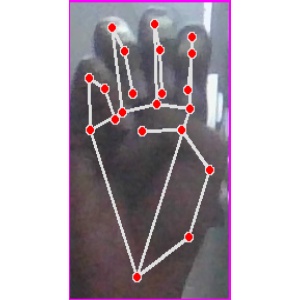
अक्षर: म